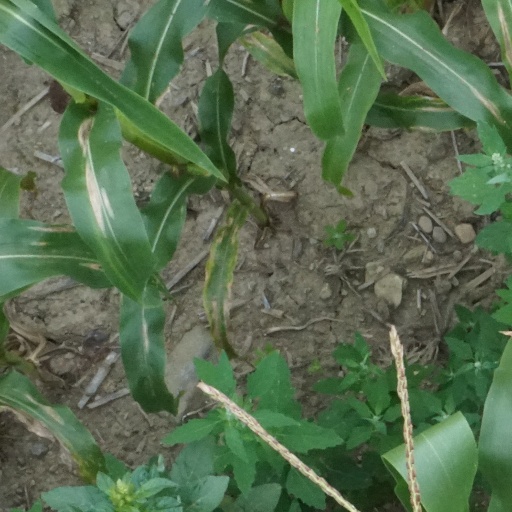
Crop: maize; corn